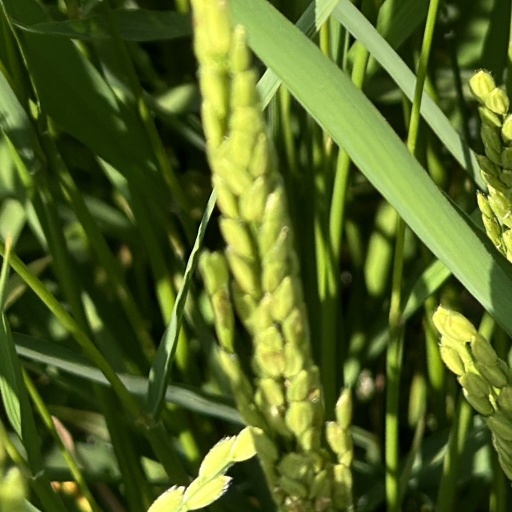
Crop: rice